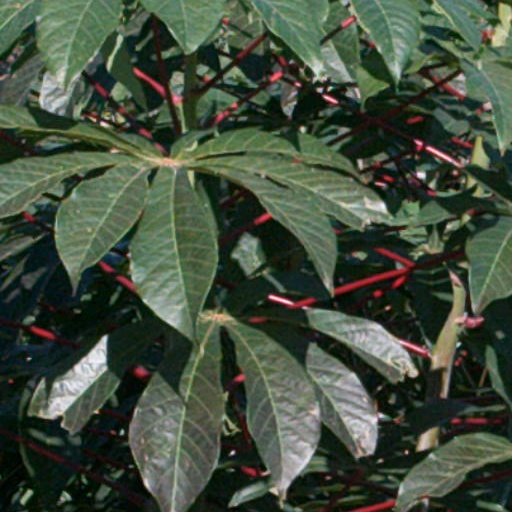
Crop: cassava